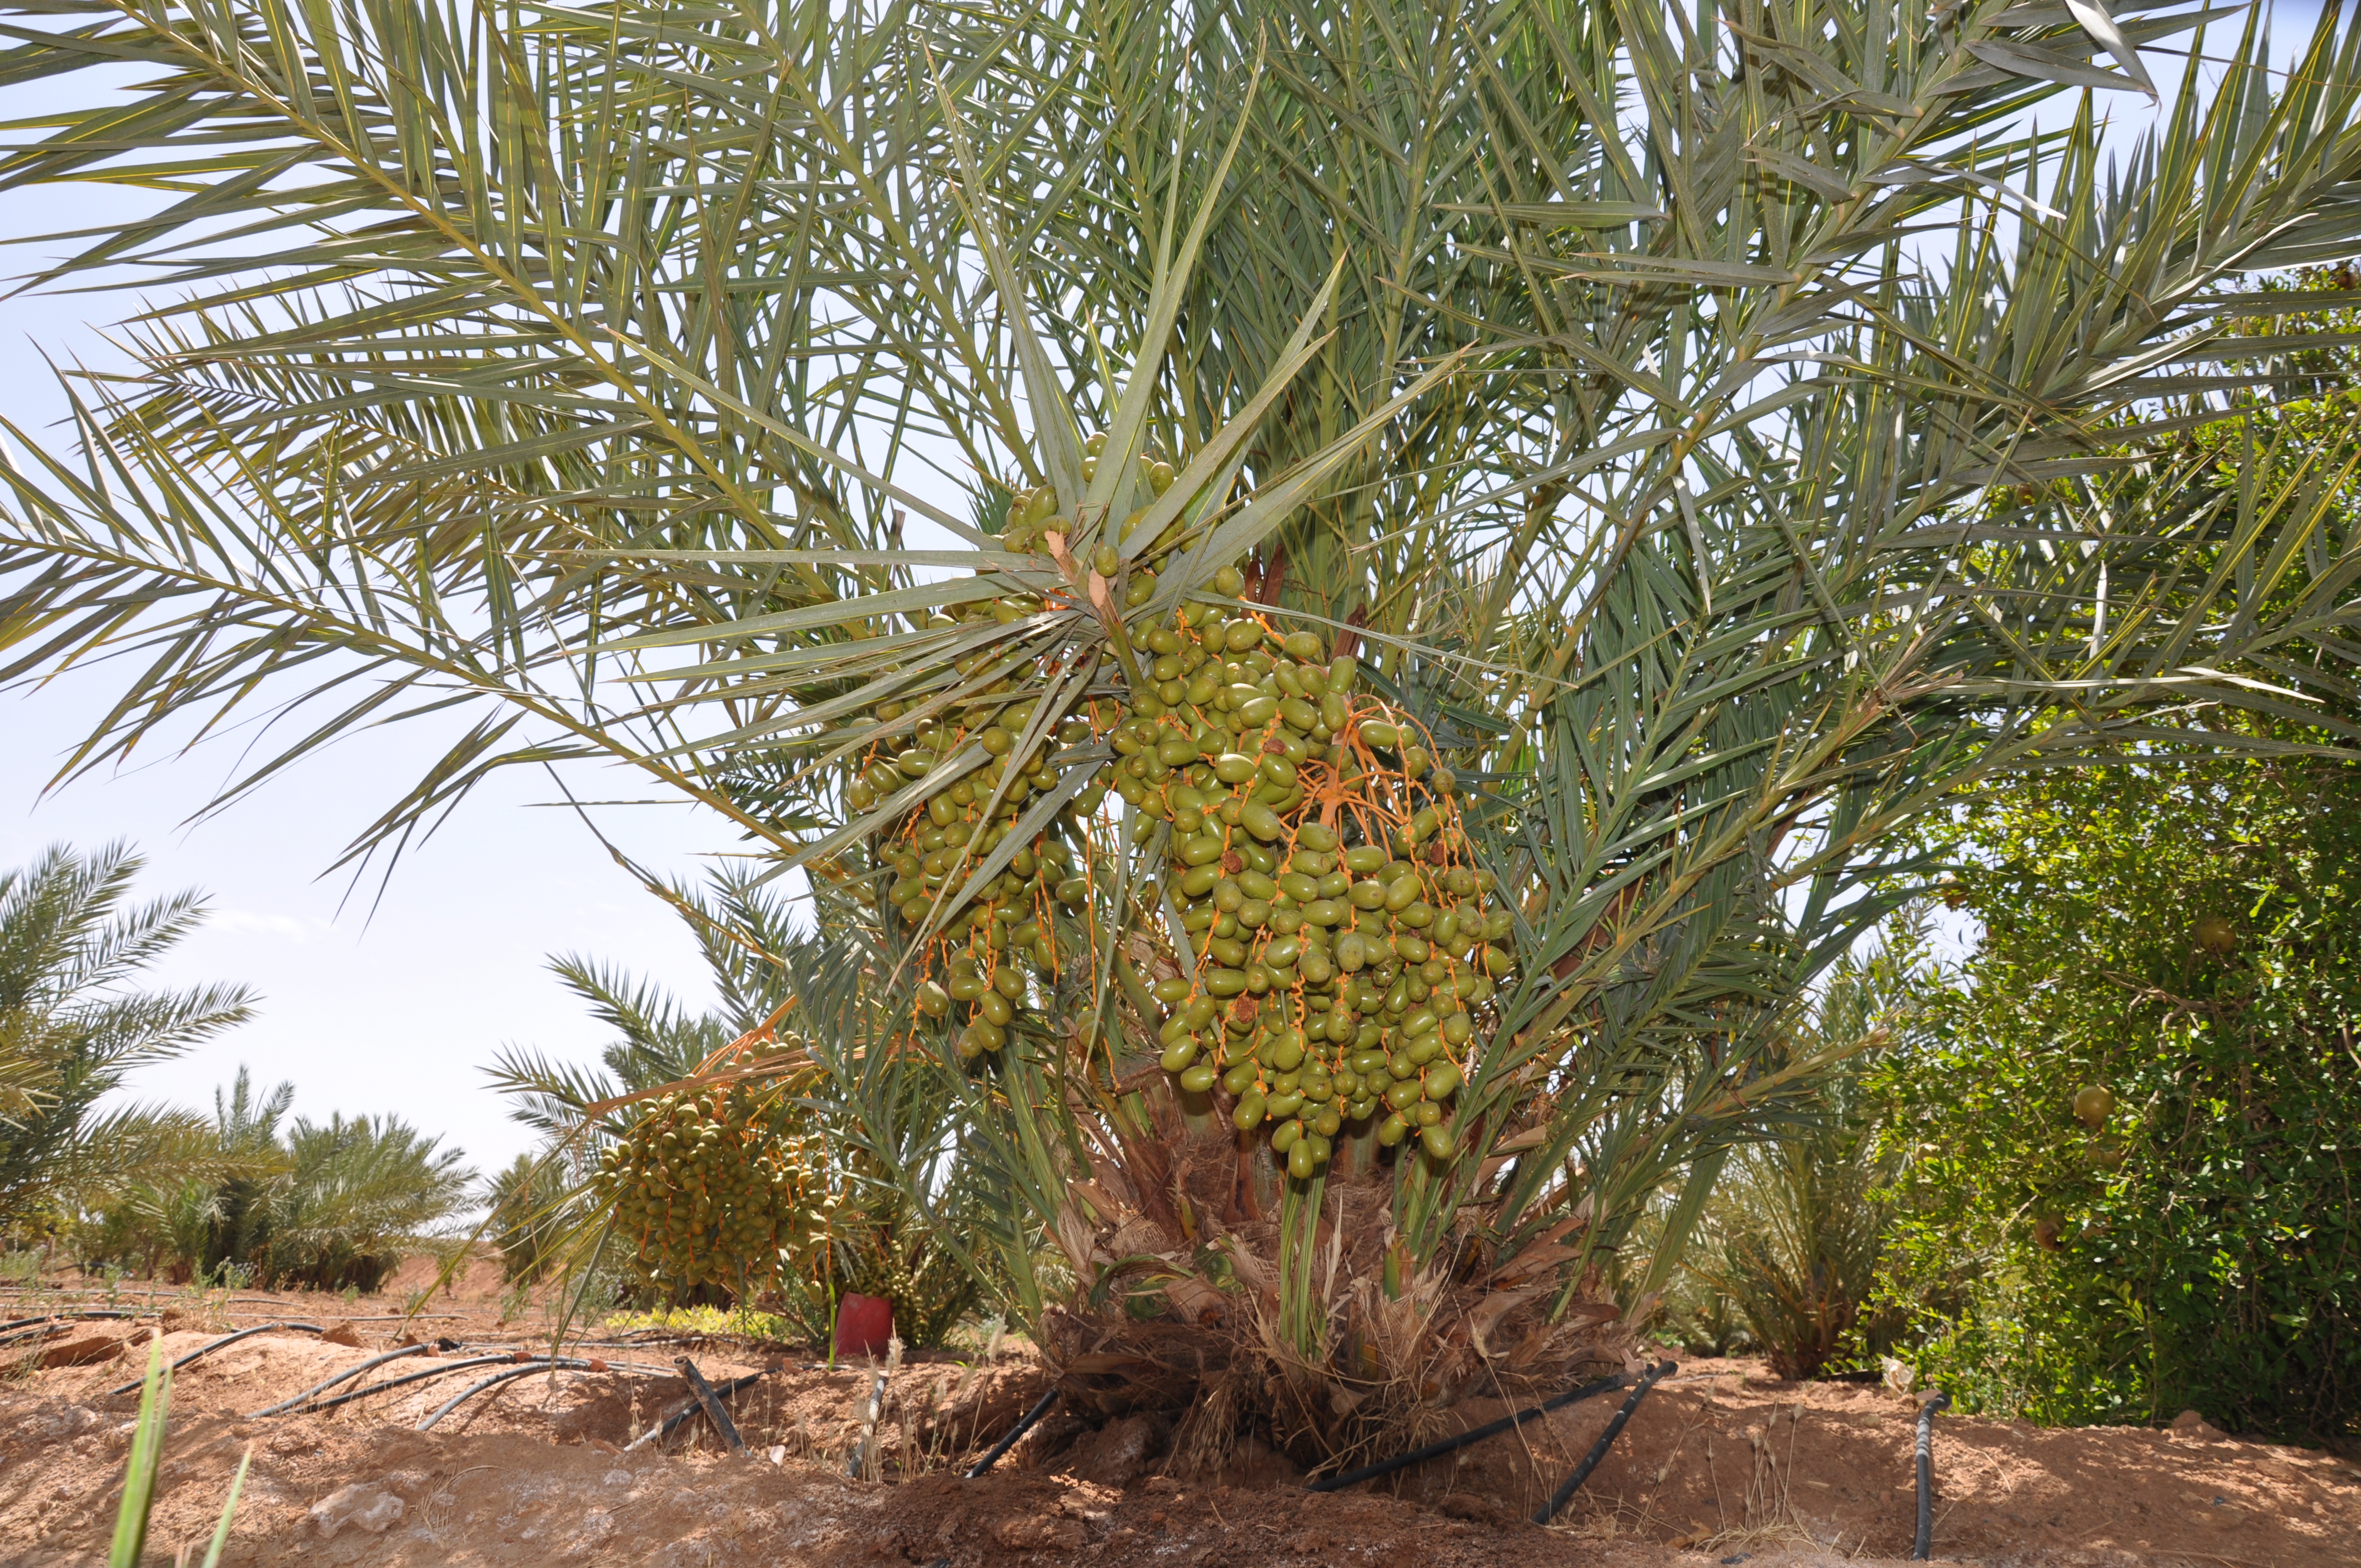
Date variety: Boufagous